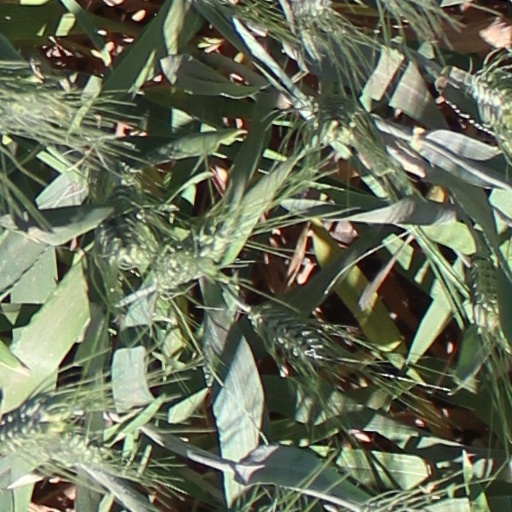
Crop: wheat